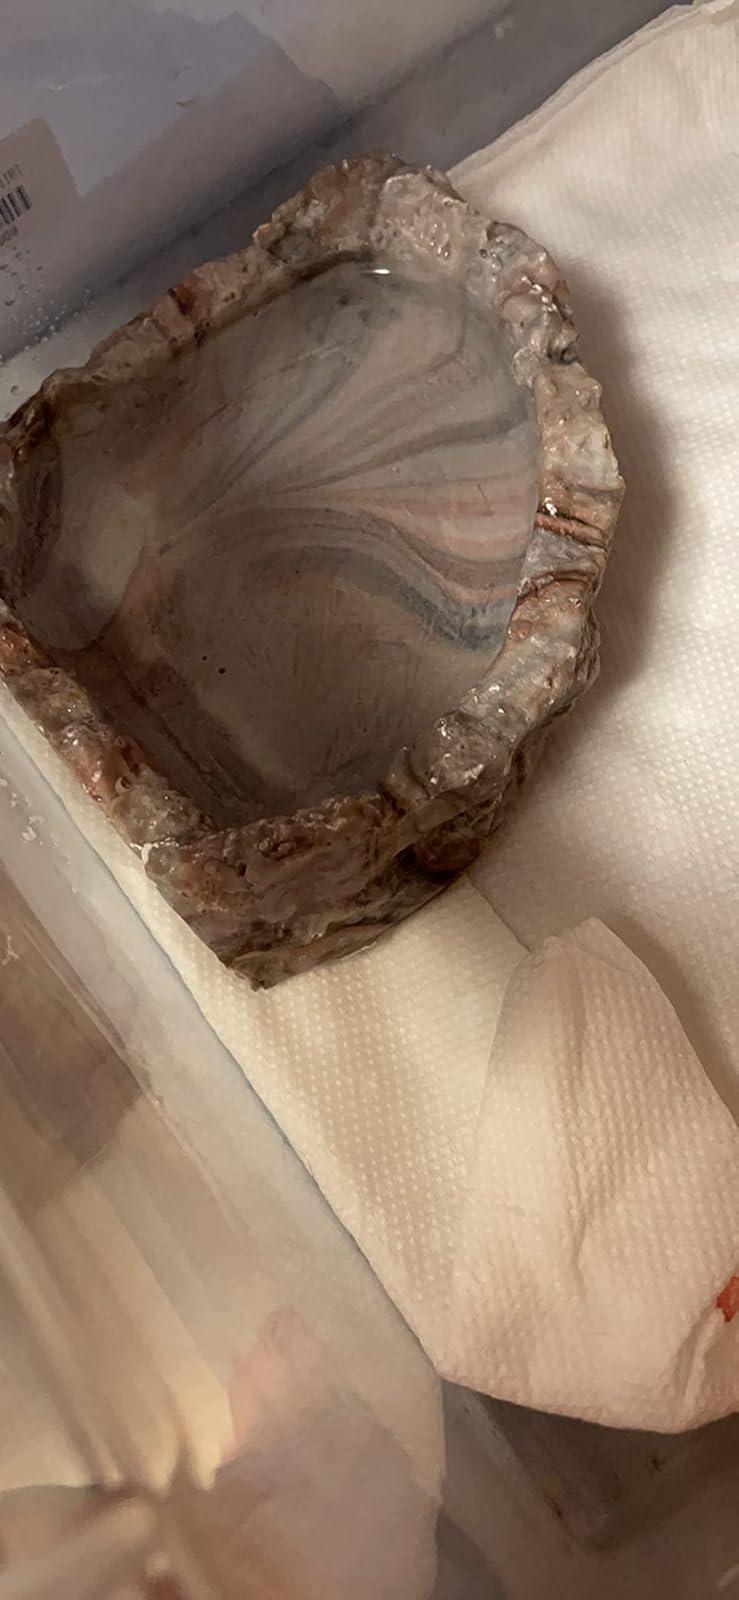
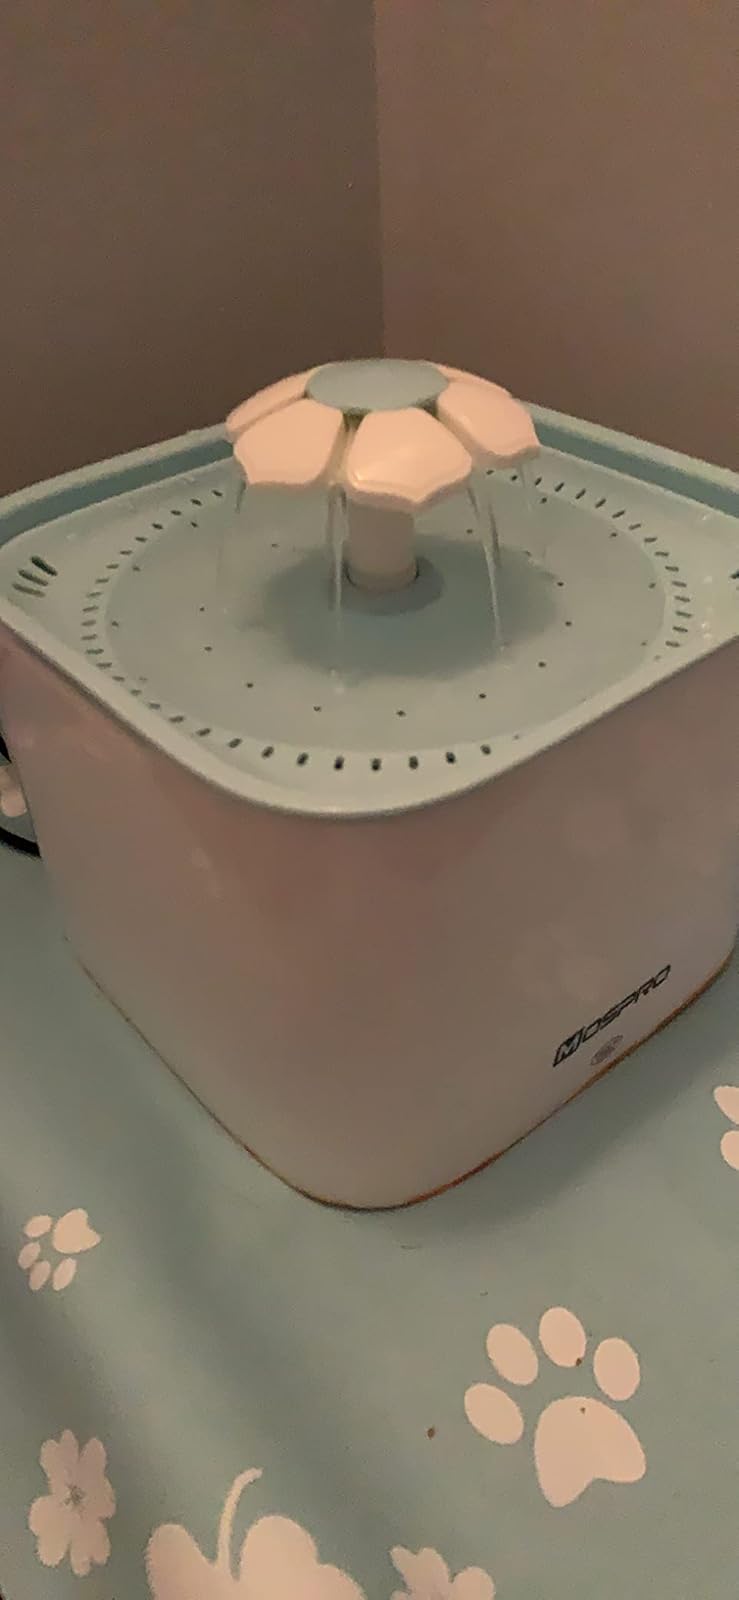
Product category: items_bowl
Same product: no